Parliament of Singapore

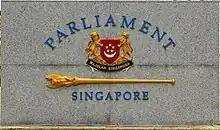
A granite sign outside Parliament House with an image of the Mace of Parliament on it

A crucial reason why governmental powers are separated among three branches of government – the Executive, Legislature and Judiciary – is so that the exercise of power by one branch may be checked by the other two branches. In addition to approving the Government's expenditure of public funds, Parliament exercises a check over the Cabinet through the power of MPs to question the Prime Minister and other Ministers regarding the Government's policies and decisions. MPs may put questions to Ministers relating to affairs within their official functions, or bills, motions or other public matters connected with the business of Parliament for which they are responsible. Questions may also be put to other MPs relating to matters that they are responsible for. However, this is a weak check when most of the MPs are members of the political party in power, as they are constrained by party discipline to adhere to the policies it espouses.